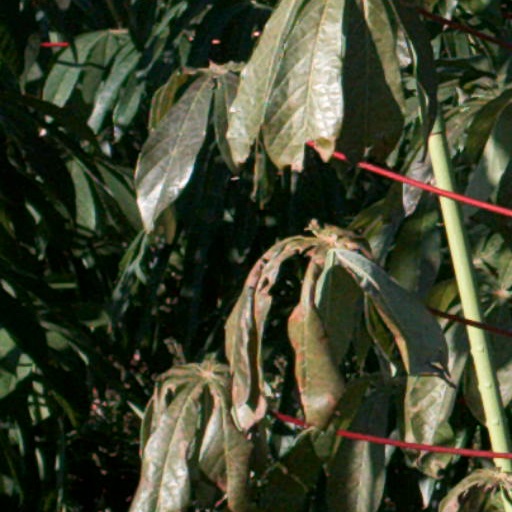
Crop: cassava